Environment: real
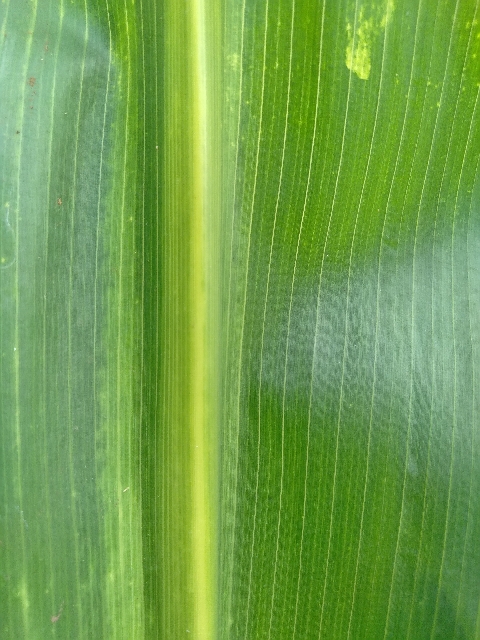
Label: lethal_necrosis